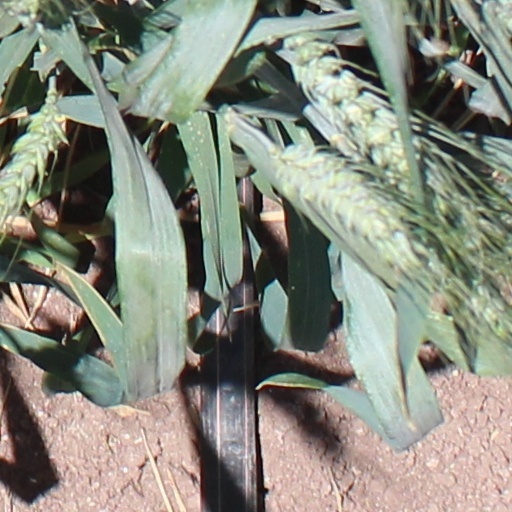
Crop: wheat